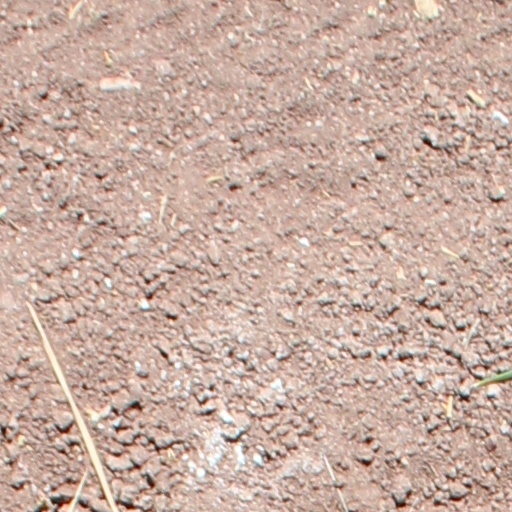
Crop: wheat